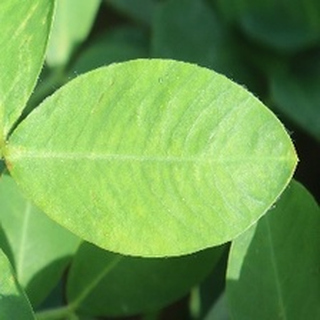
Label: healthy_groundnut